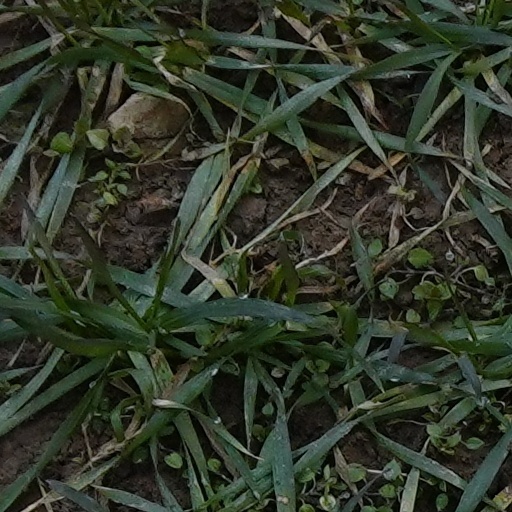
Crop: wheat